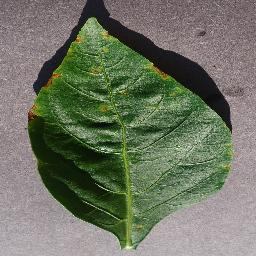
Label: Pepper,_bell___Bacterial_spot